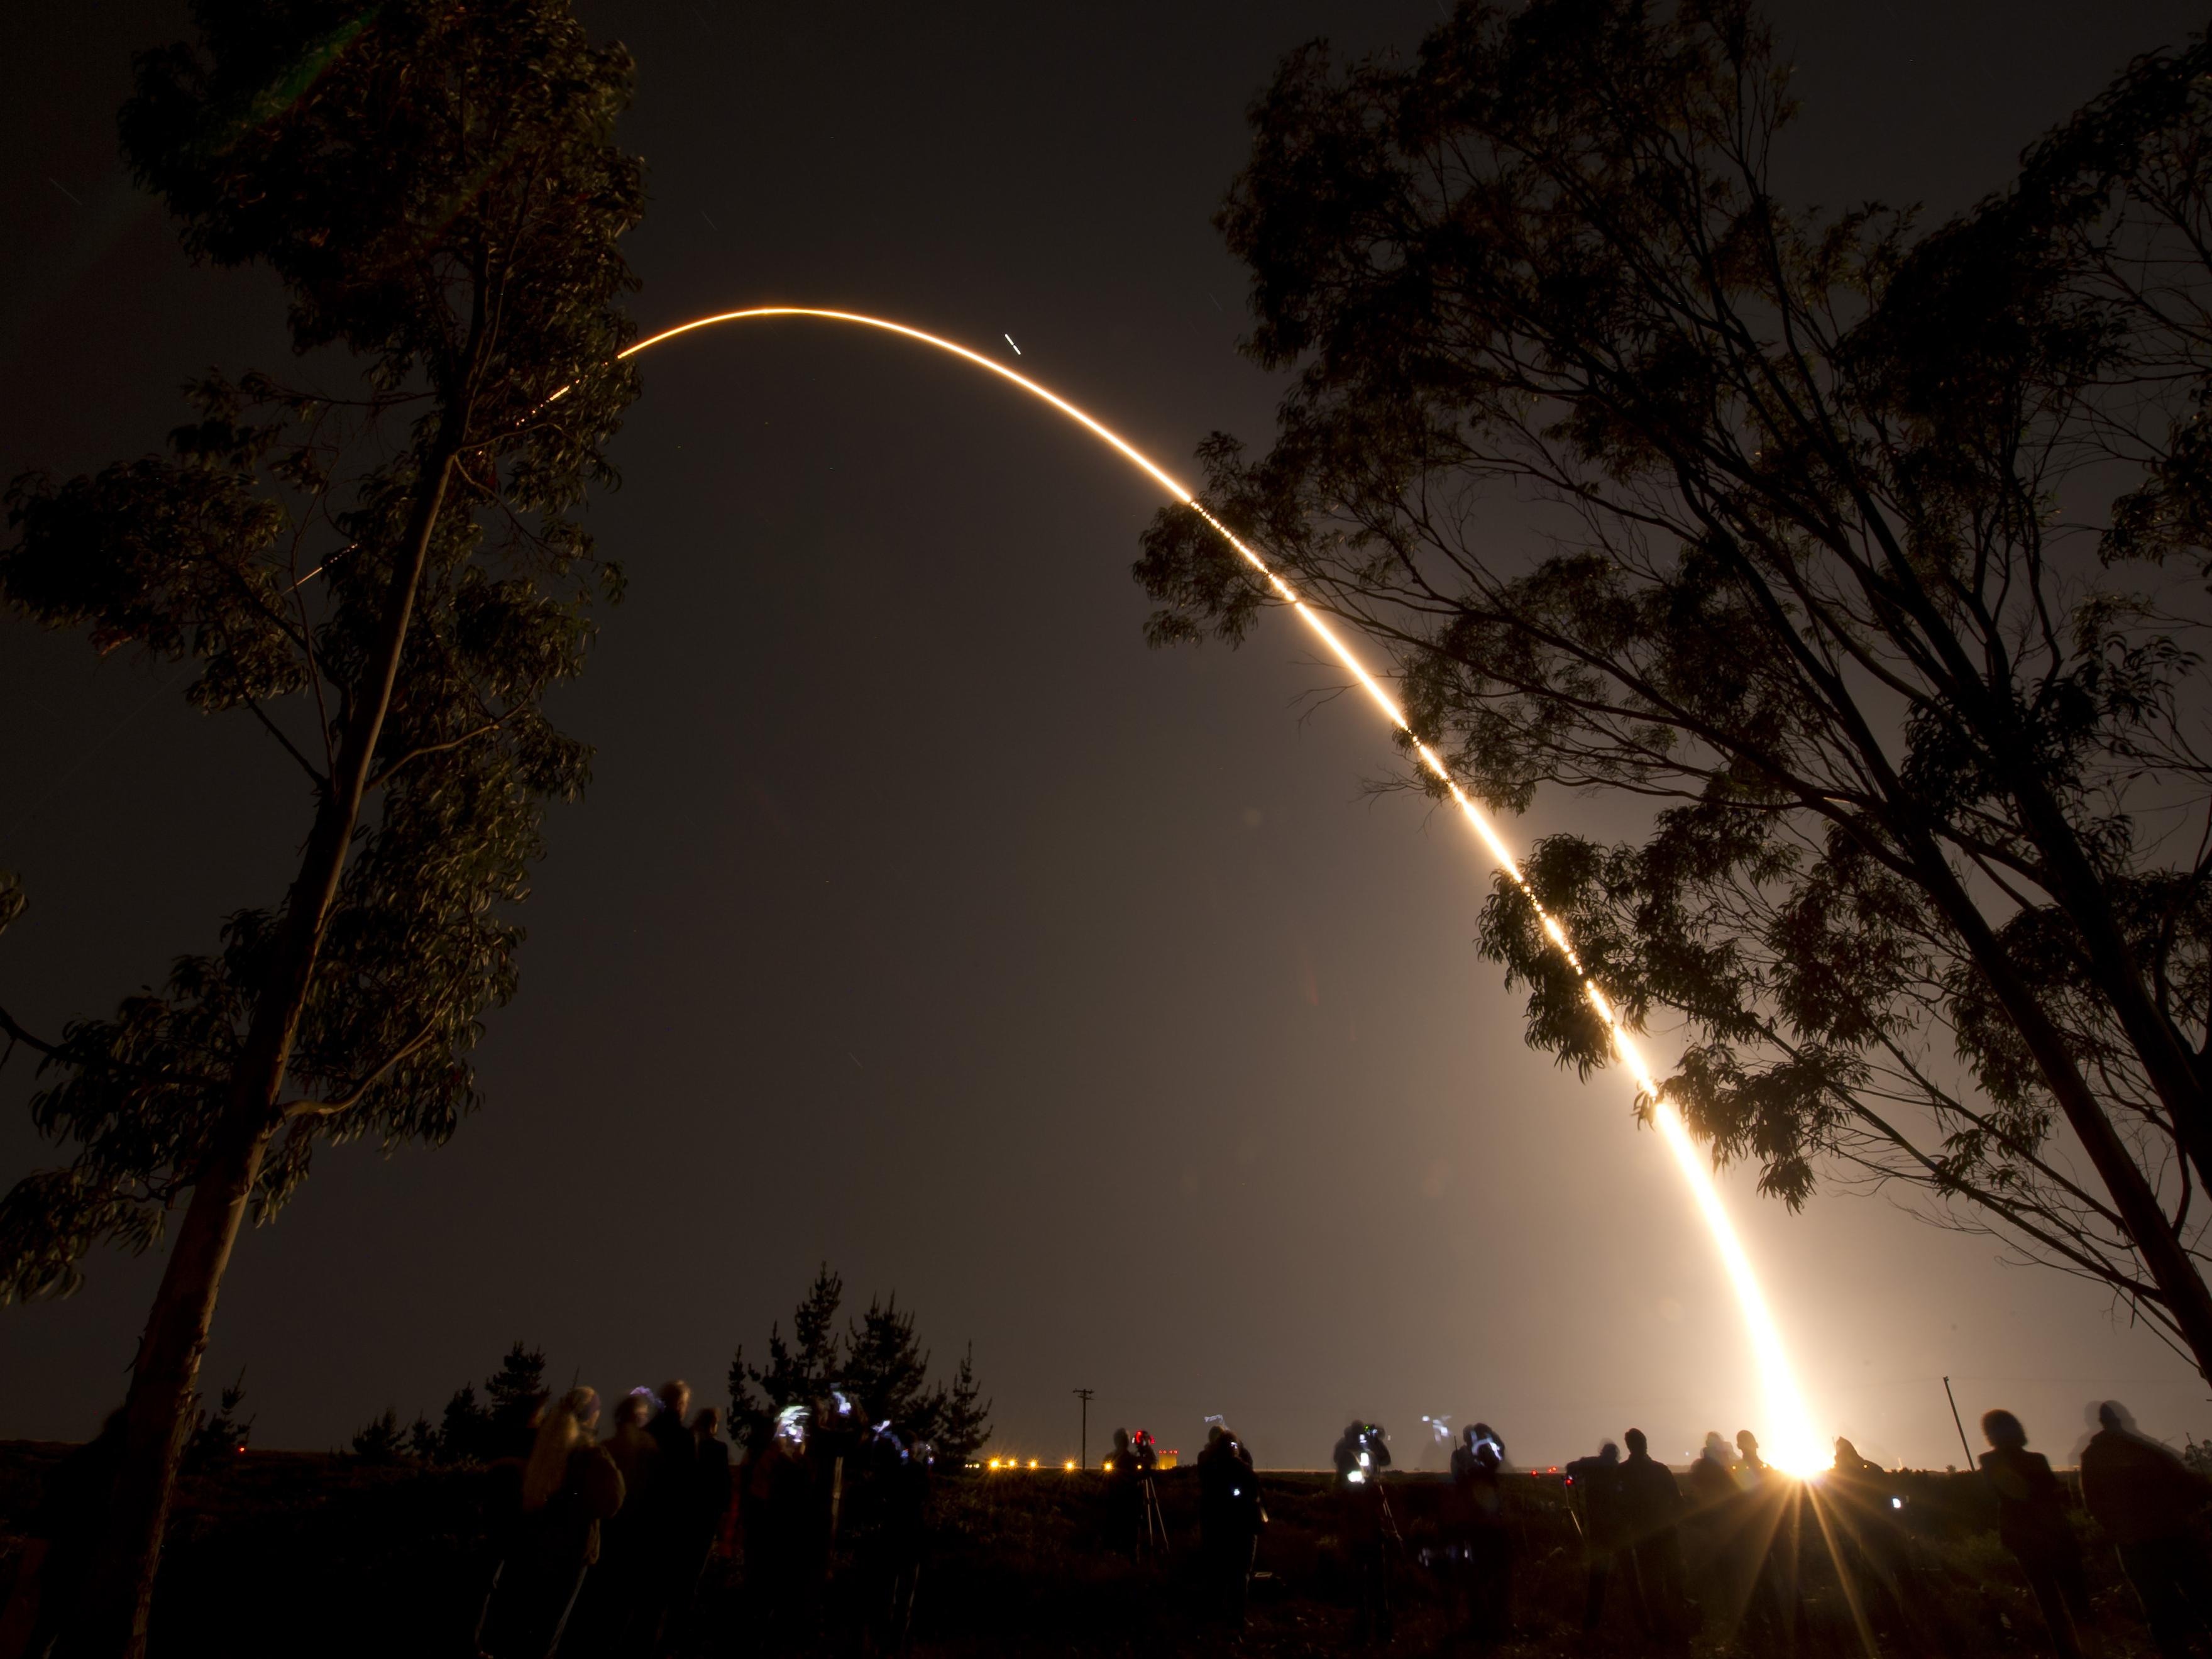
nature, silhouette, light, cloud, sky, sun, trail, night, countryside, sunlight, morning, atmosphere, country, dusk, arch, evening, darkness, street light, lighting, california, rocket, launch, outside, lights, silhouettes, astronomical object, delta ii, atmosphere of earth